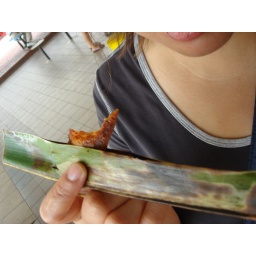
Otak otak is often pronounced just &amp;quot;otah&amp;quot; - it's fish cake and spices wrapped in leaf and grilled. Very popular.